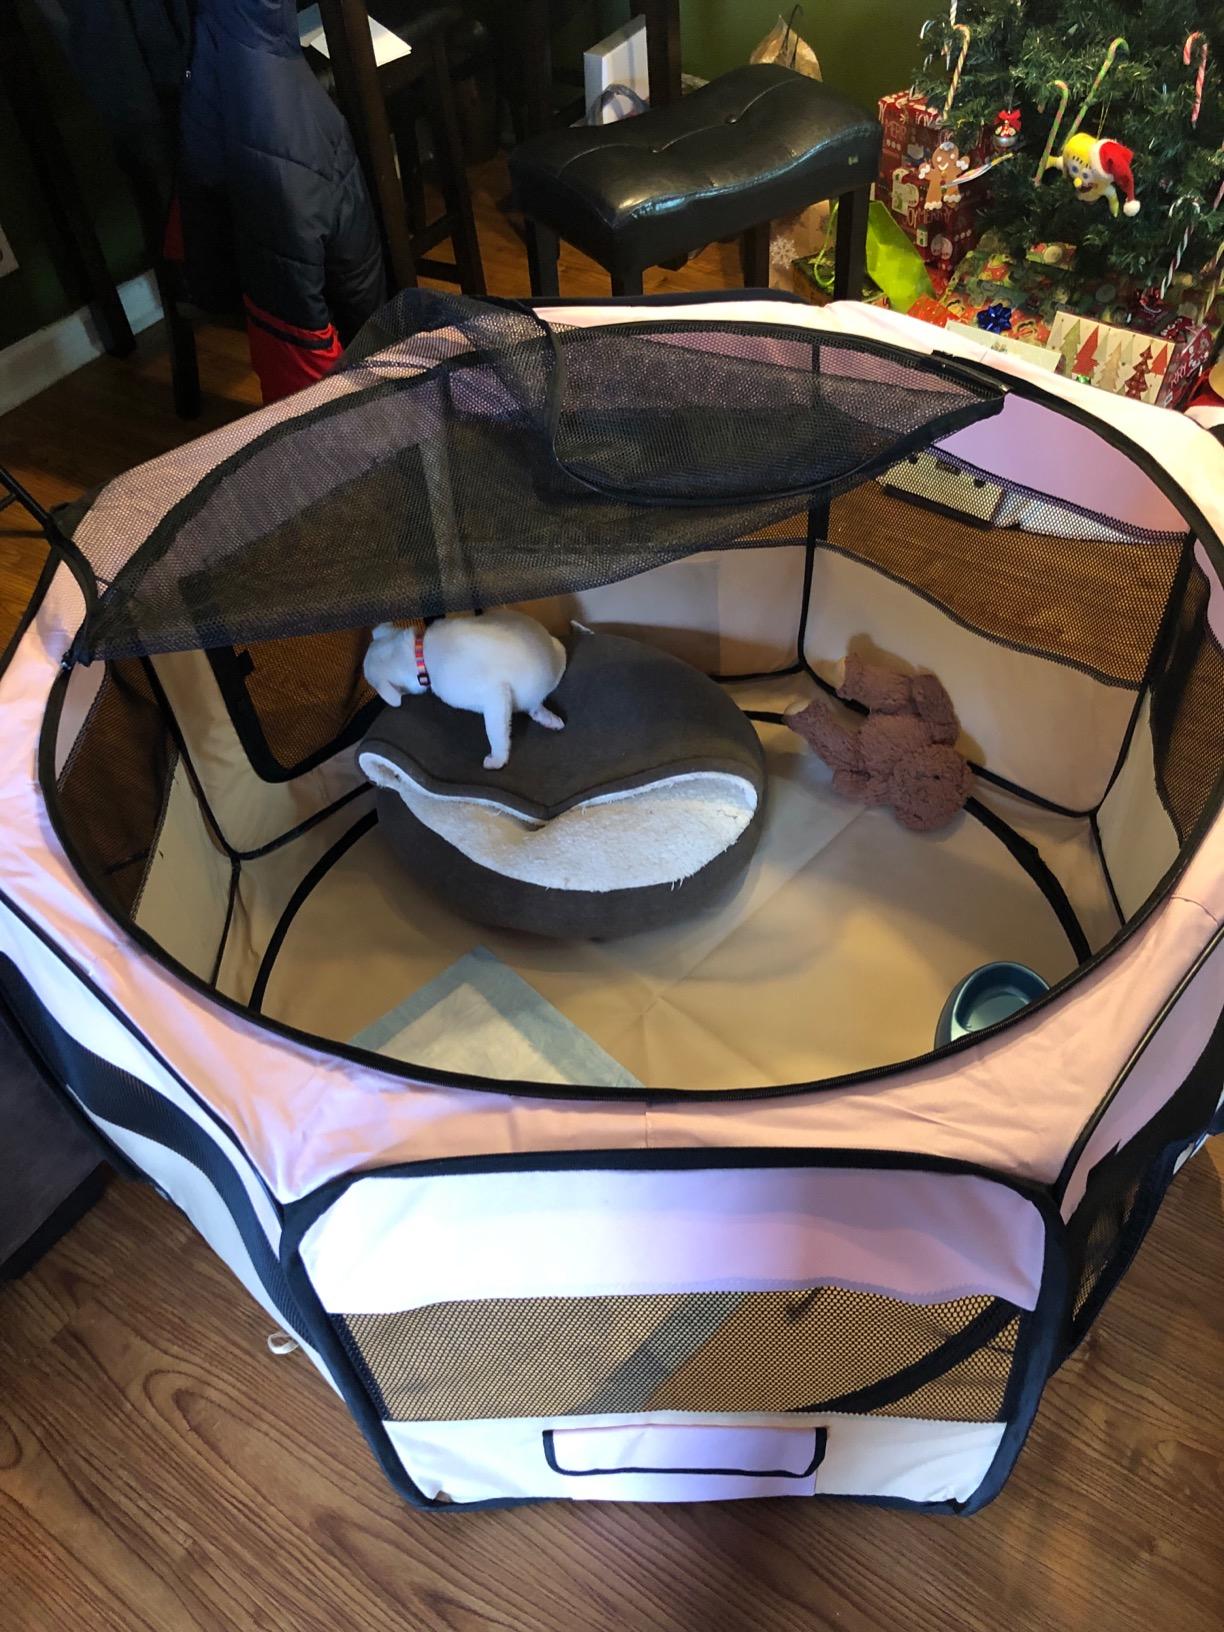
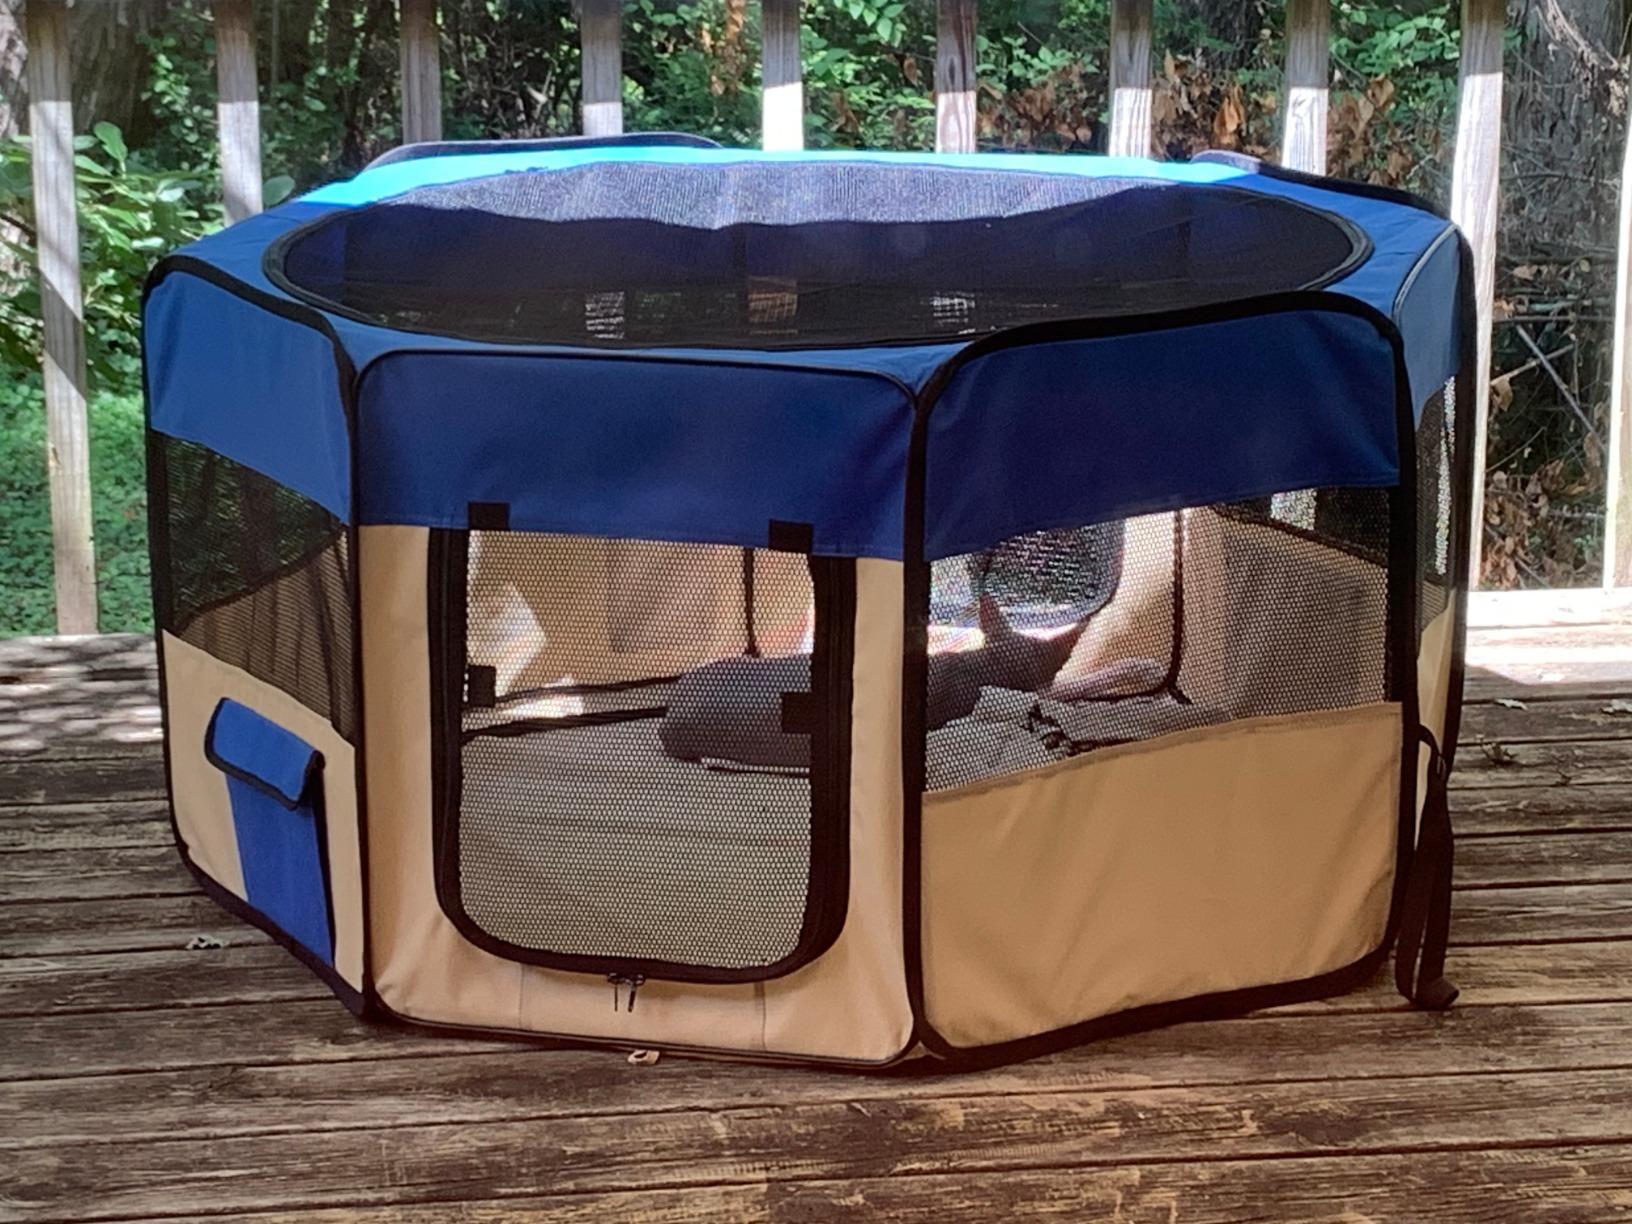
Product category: items_kennel
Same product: no